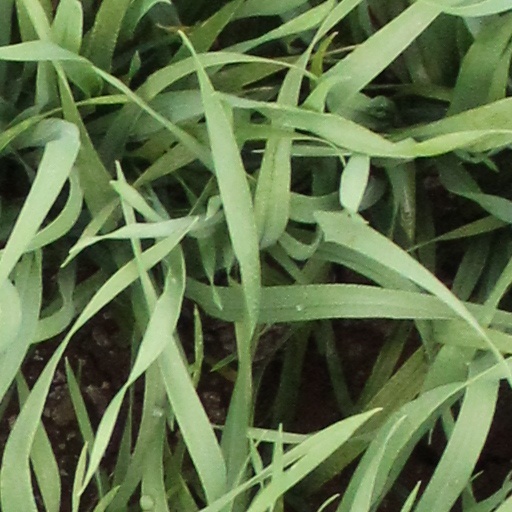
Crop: wheat